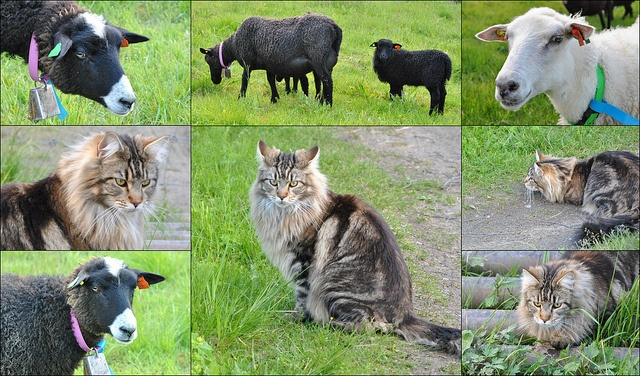
A series of photographs of  cats and sheep.
Pictures of various goats and long haired cats.
A collage of cats, cows, and goats in grassy areas.
A collage of photos of cats and goats.
This is several images of sheep and cats.